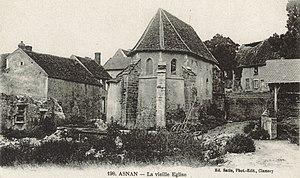
Le chevet de l'ancienne église d'Asnan. Carte postale éditée vers 1920.
Nicolas Gasté, né le 9 juin 1726 à Asnan dans le Nivernais et mort le 19 août 1794 à Brest, est un prêtre jésuite français.
Asnan est une commune française située dans le département de la Nièvre, en région Bourgogne-Franche-Comté.